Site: brandenburg
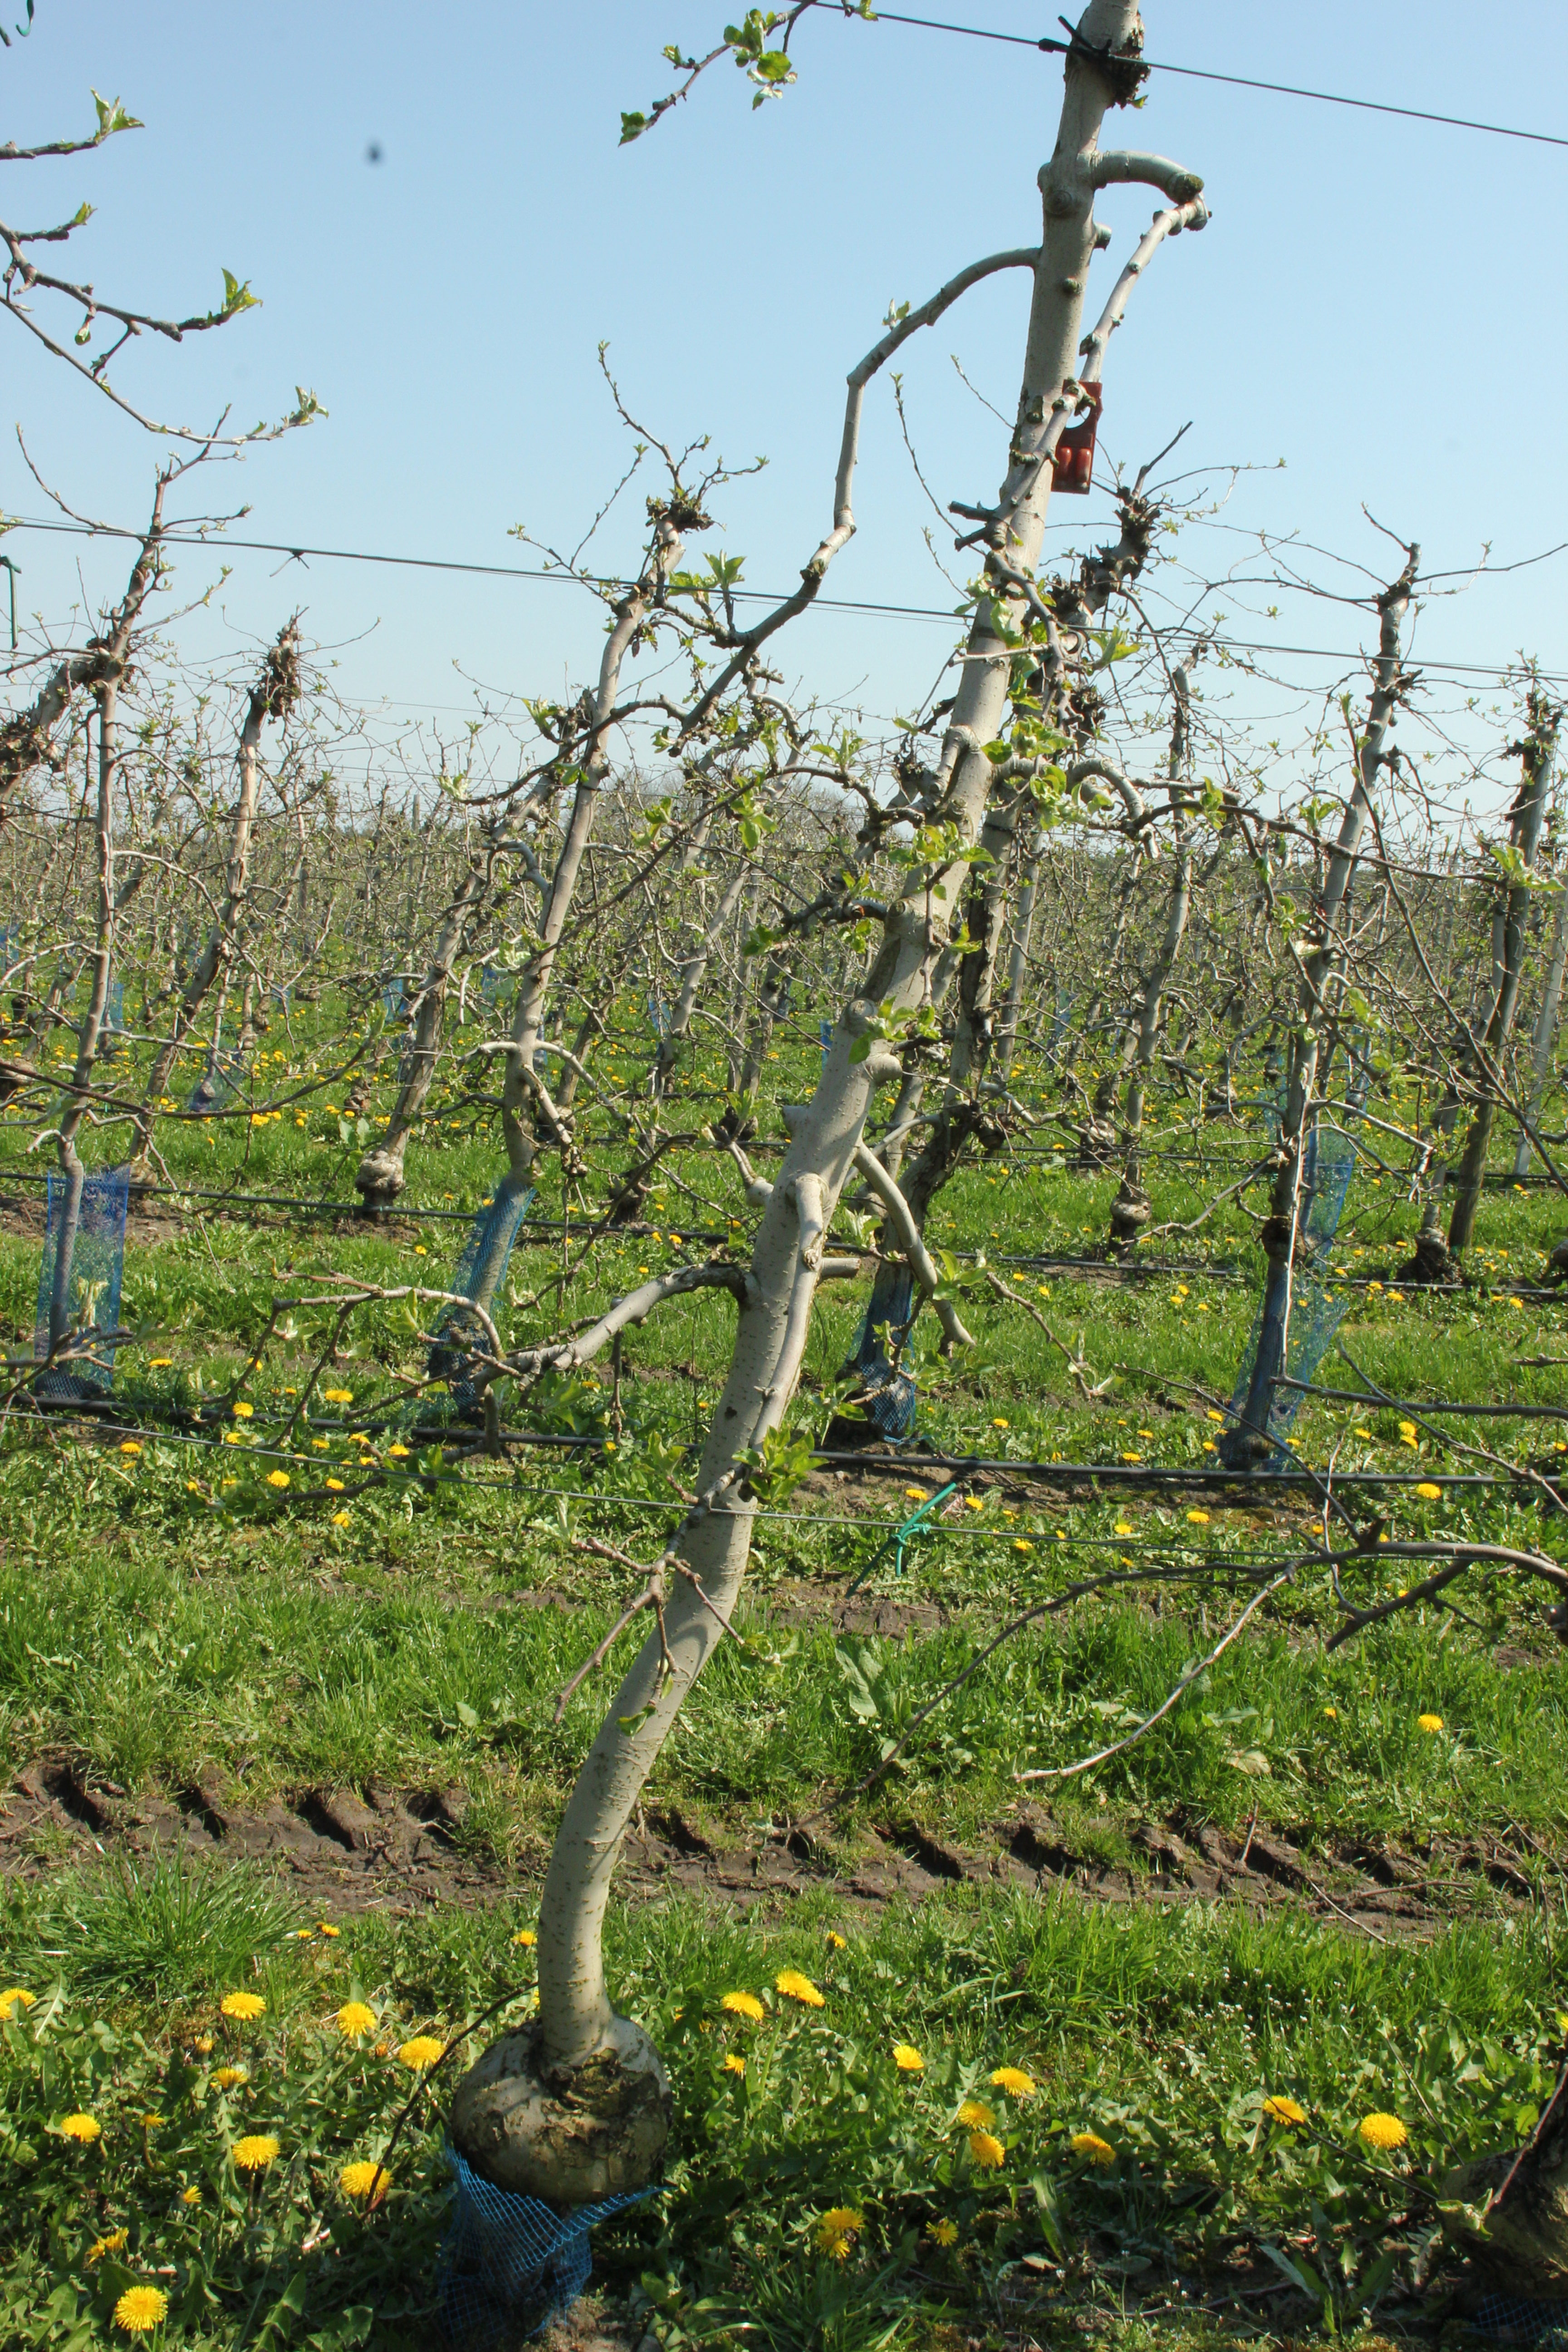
Growth stage (BBCH 56): Inflorescence emergence